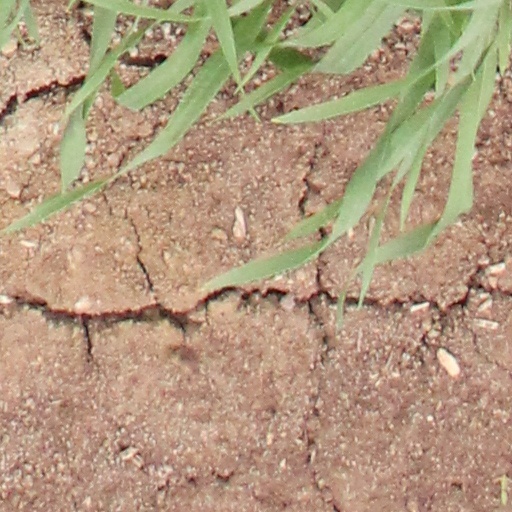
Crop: wheat